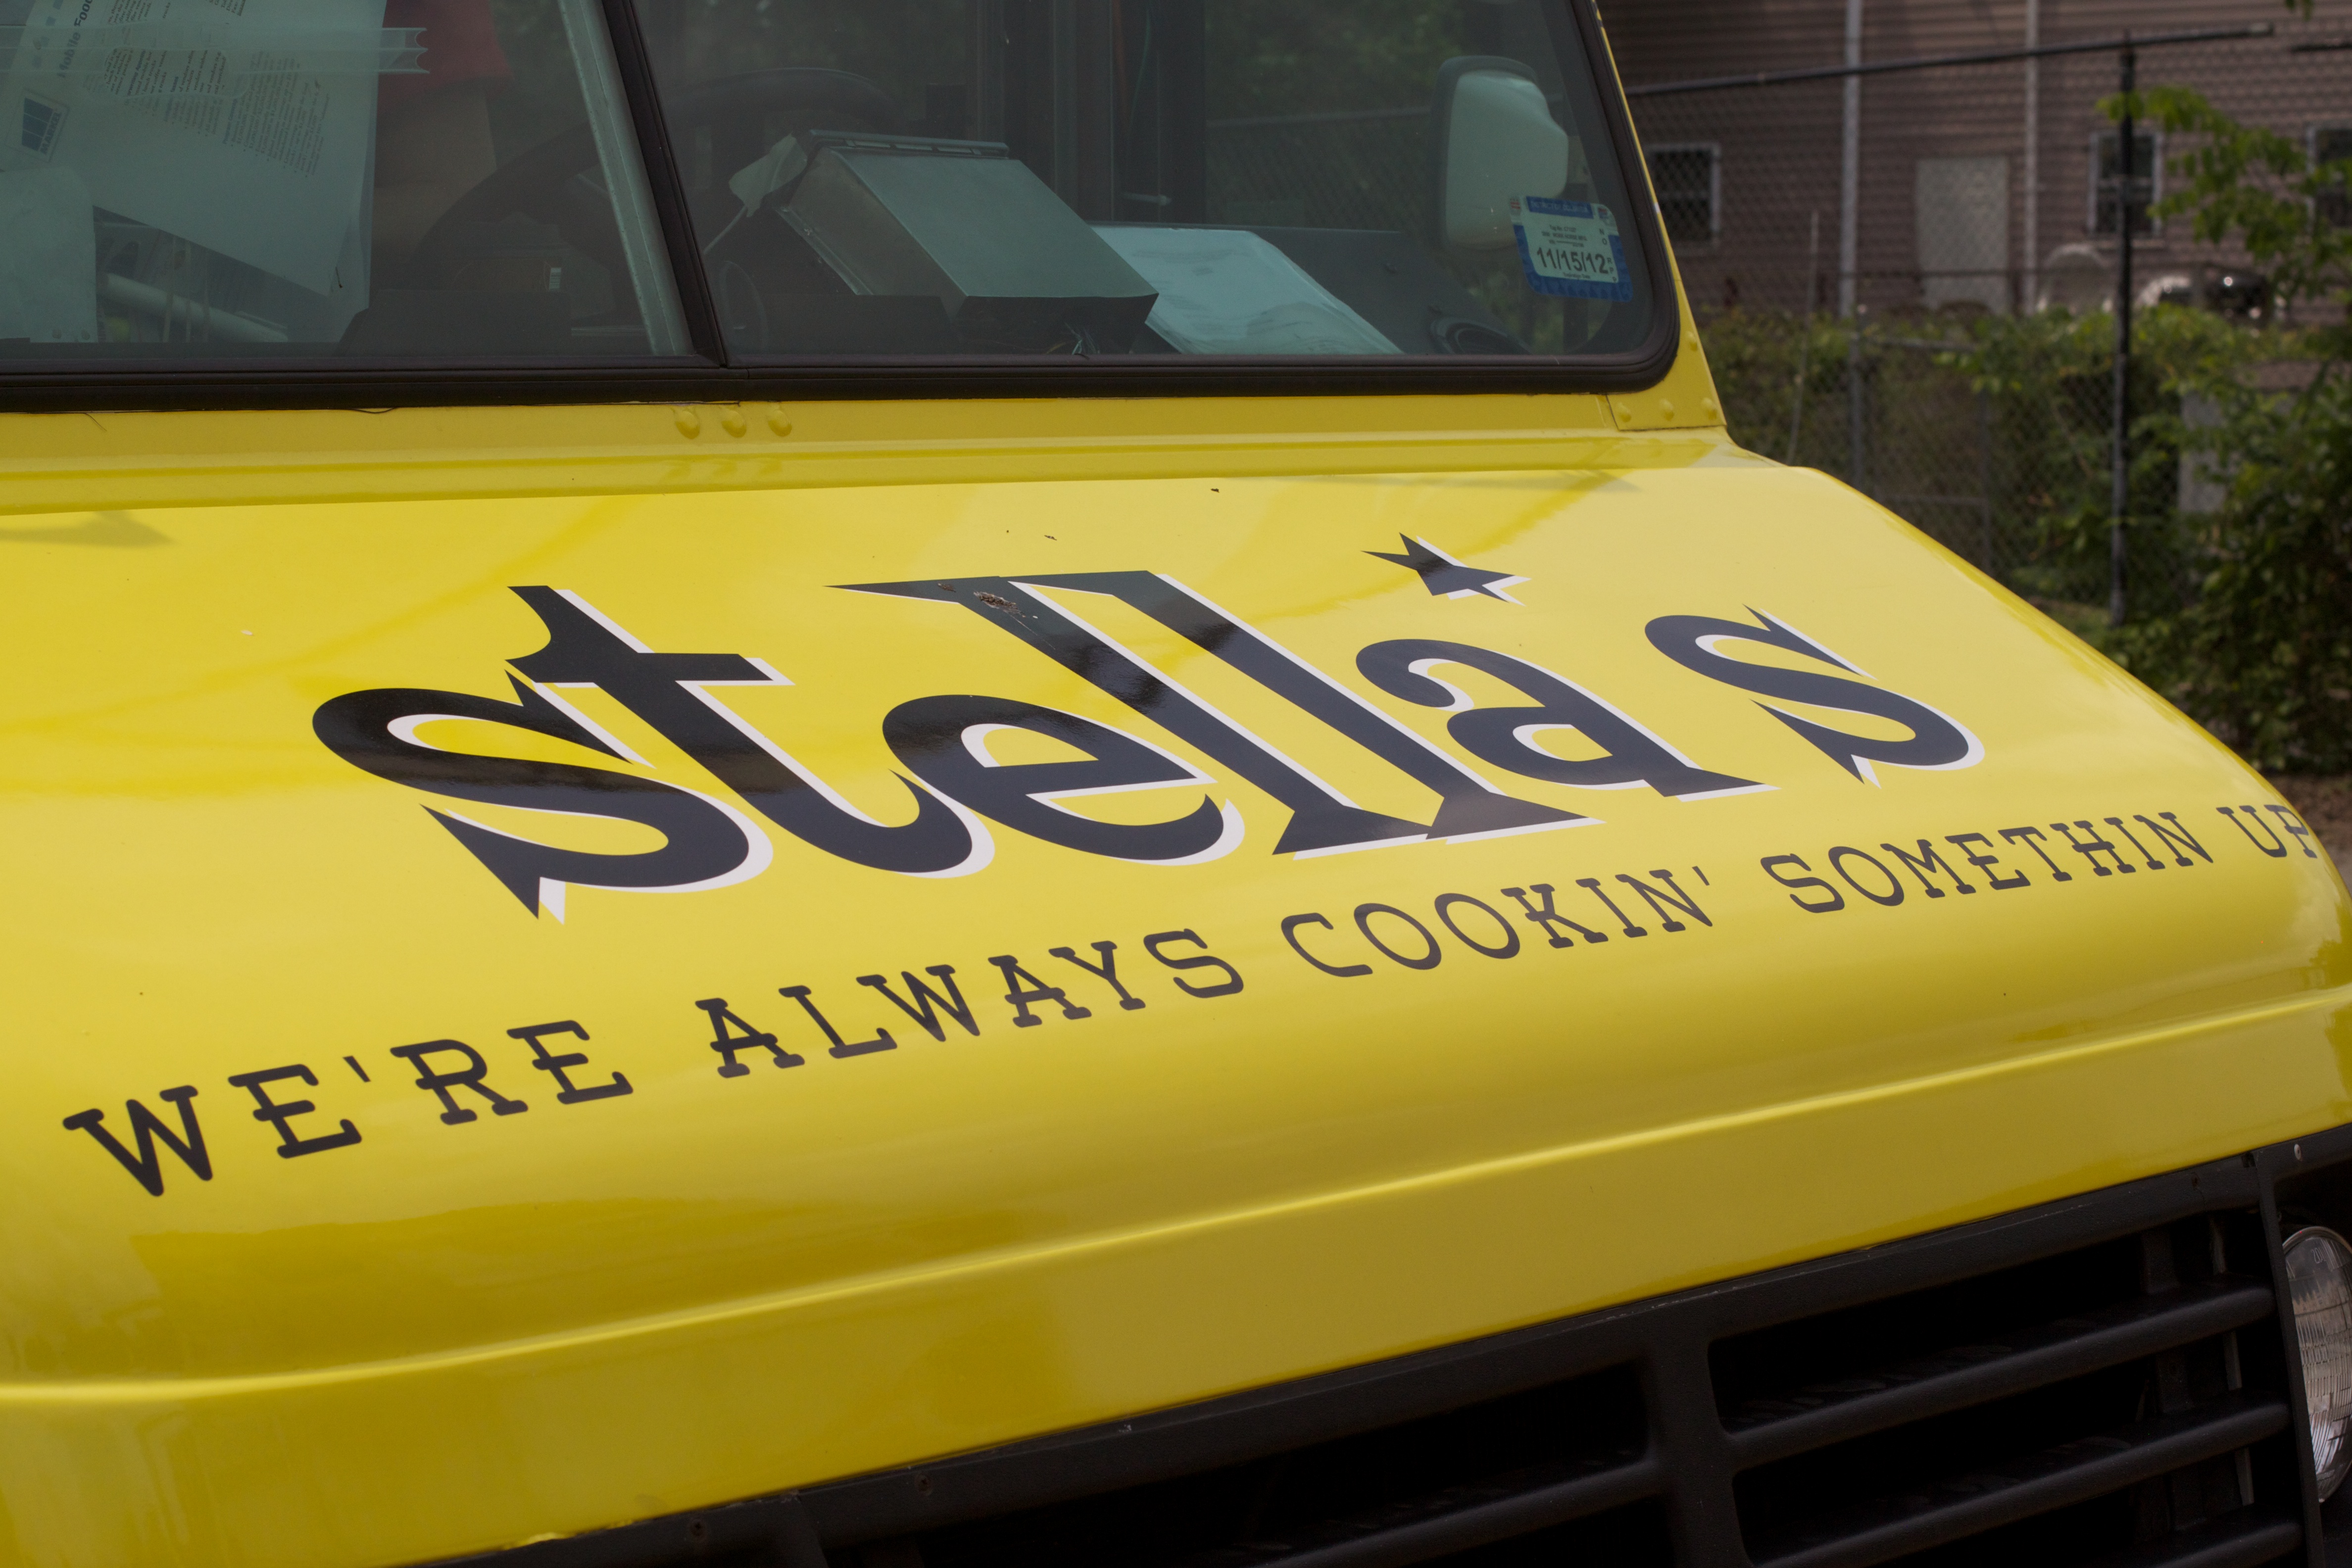
taxi, transport, vehicle, yellow, public transport, bus, police, canonef50mmf14usm, school bus, automotive exterior, vehicle registration plate